Wellsville Tabernacle

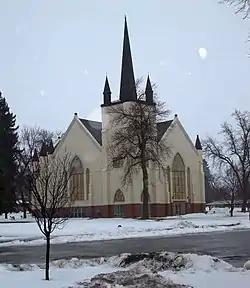
The Wellsville Tabernacle in 2009

The Wellsville Tabernacle was built as a Gothic Revival-styled meetinghouse of the Church of Jesus Christ of Latter-day Saints (LDS Church) and is located in Wellsville, Cache County, Utah. It was listed on the National Register of Historic Places on November 26, 1980.